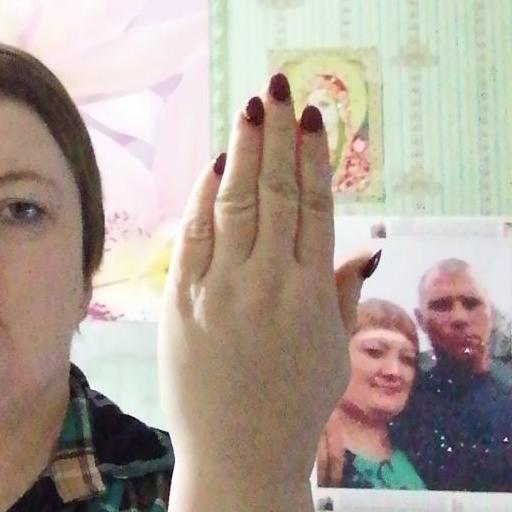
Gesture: stop_inverted